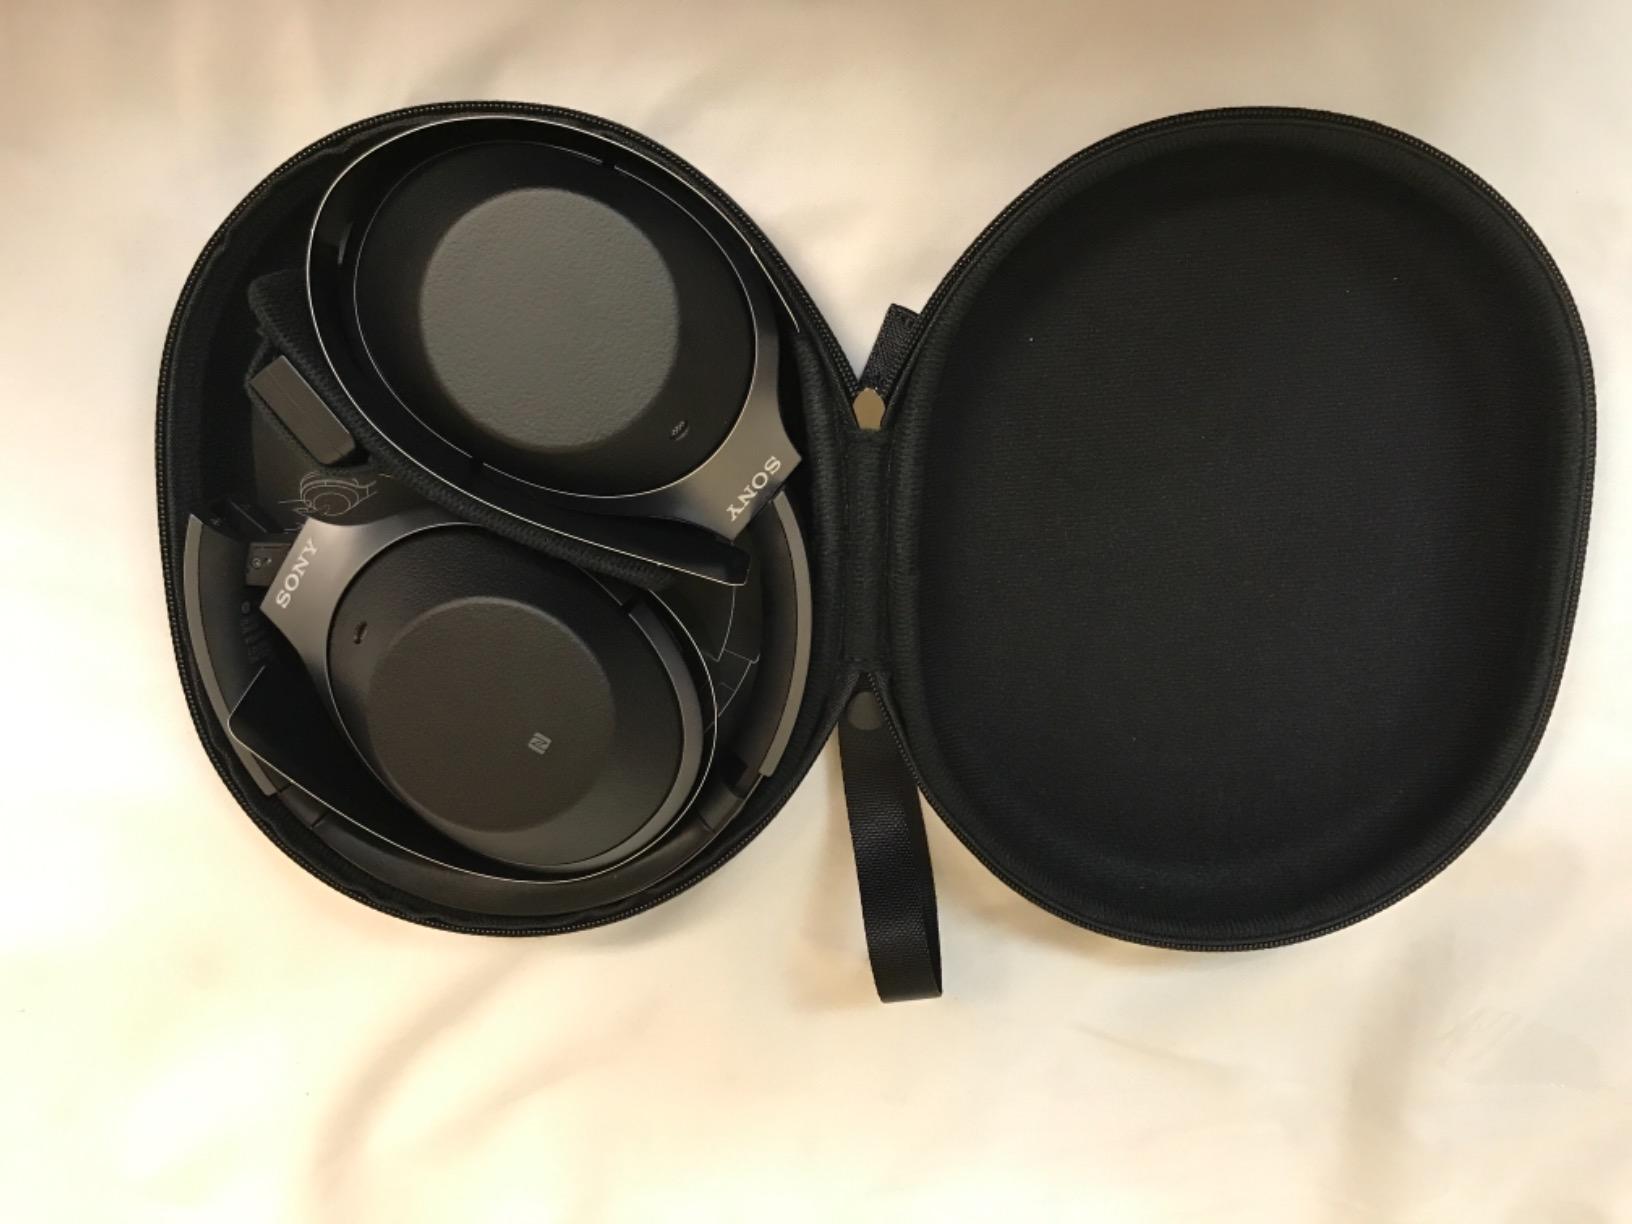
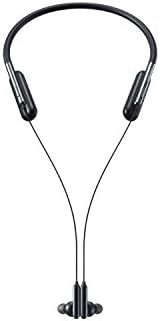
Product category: headphones
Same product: no